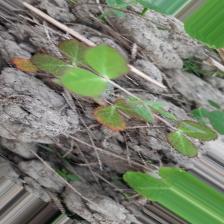
Label: Lentil Rust